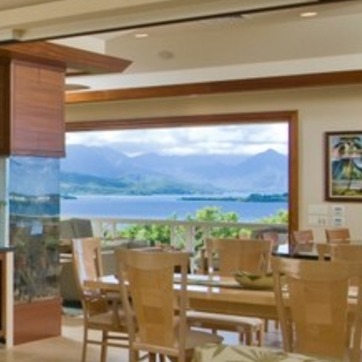
Material: glass